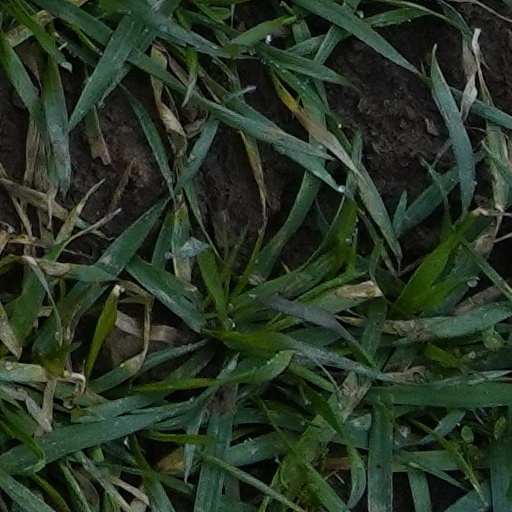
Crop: wheat